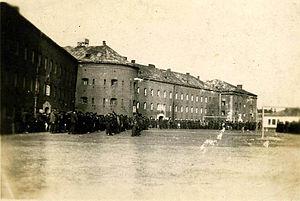
L'appel des prisonniers du stalag 325 à la citadelle de Lemberg ( LWOW)
Marcel Mayer ou Mayer est un sculpteur français, né au XXᵉ siècle qui a mené une carrière indépendante hors des écoles et des doctrines comme l’a dit de lui Albert Camus.